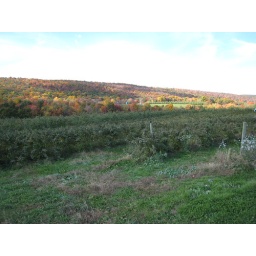
I love the bright blue house in the middle of the picture.